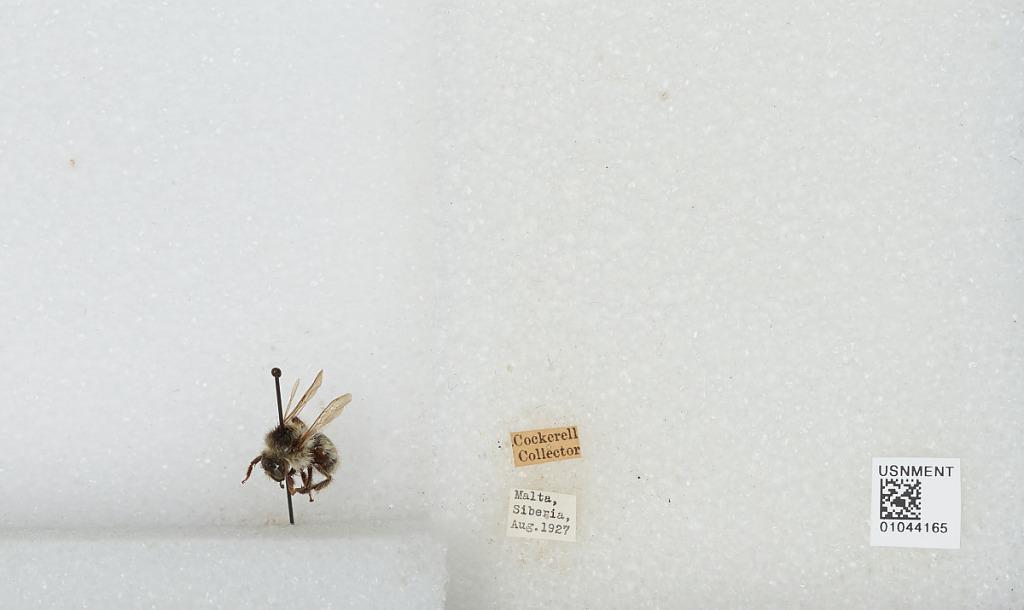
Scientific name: Bombus sp.
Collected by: Cockerell
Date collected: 1927-8-
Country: Russia
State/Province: Siberia
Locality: Malta